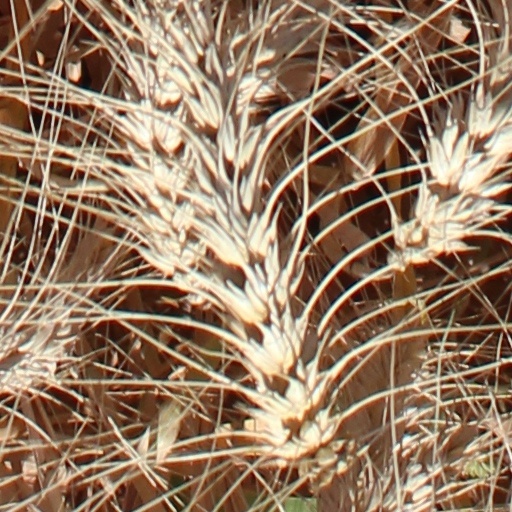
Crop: wheat